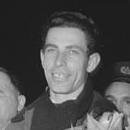
Age: 28